Magnificent Bodyguards

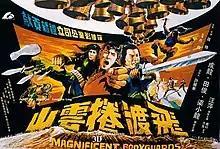
Theatrical poster

Magnificent Bodyguards is a 1978 Hong Kong martial arts film directed and produced by Lo Wei. The film stars Jackie Chan, James Tien, Leung Siu-lung, and Wang Ping. Chan, along with Luk Chuen also worked as stunt coordinators. This film was well received in Hong Kong, but Chan himself doesn't like it. He puts it down to Lo Wei not giving him any creative freedom. This was the first film in Hong Kong to be filmed using 3-D technology, and it features music from "Star Wars".